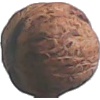
Label: walnut